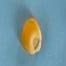
Maize quality: Good